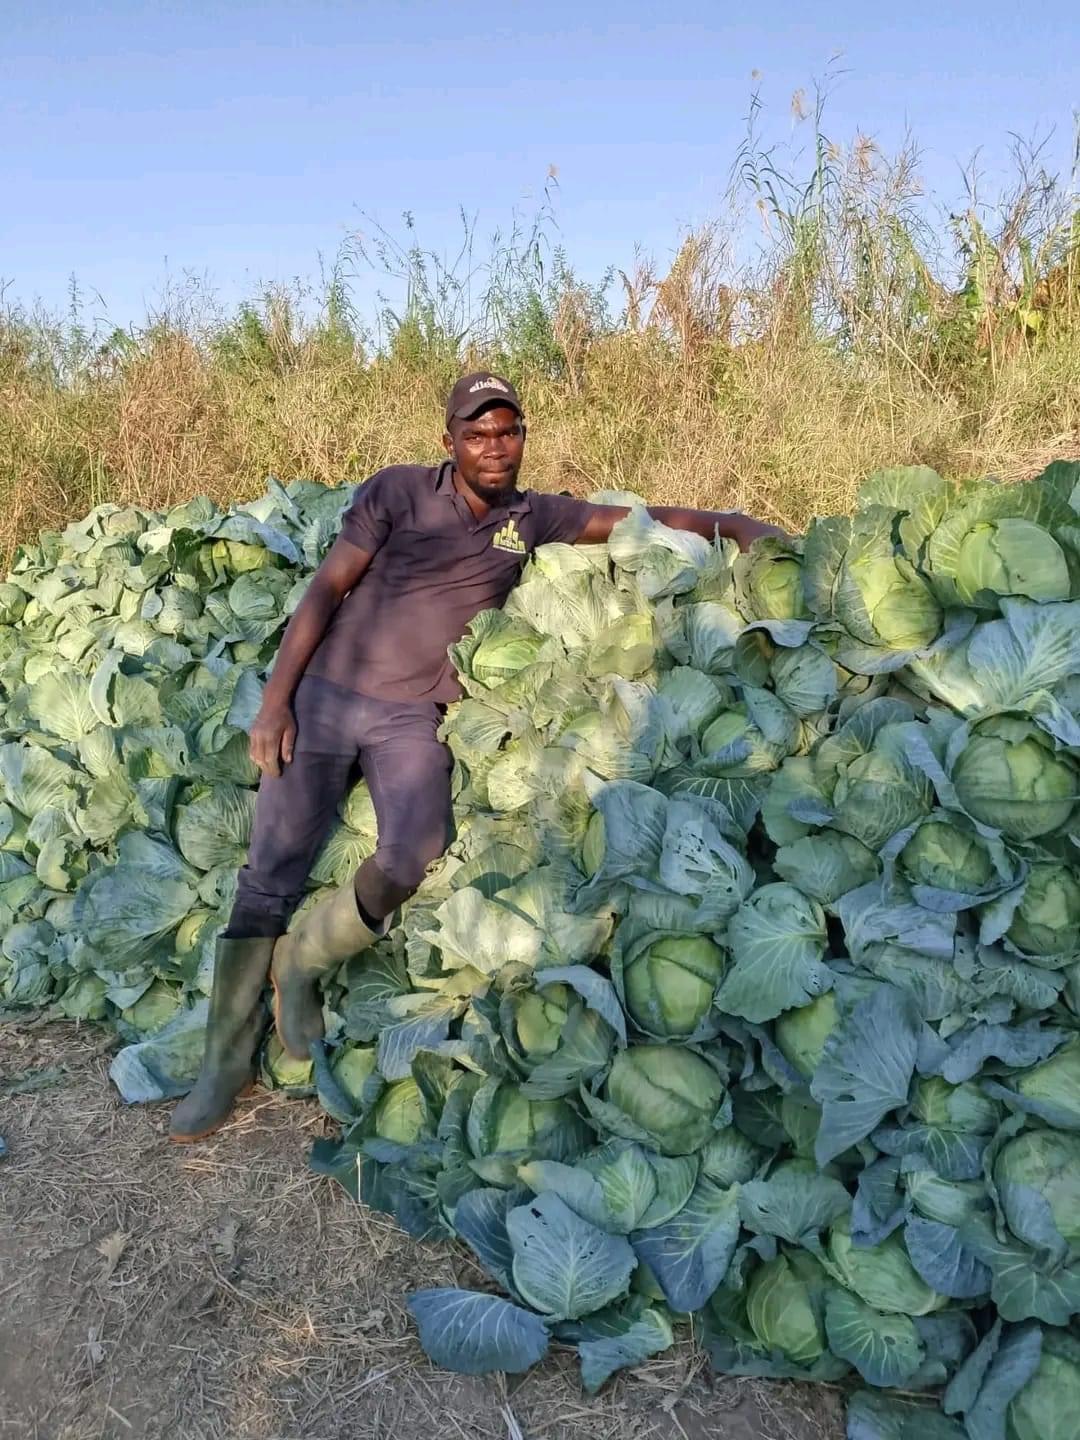
Kabeji ni zao la biashara mkulima anapoyavuna hukusanya sehemu moja kabla ya kuyapakia na kuyasafirisha ili kupeleka sokoni hivyo mkulima anakuwa na uhakika wa kujua hesabu ya kabeji iliyopatikana katika shamba lake.